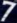
Number: 7